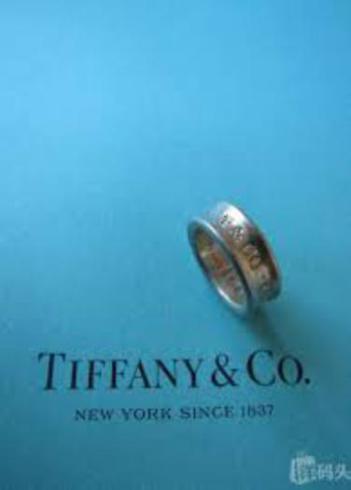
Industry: Clothes